Qasr Ibrahim

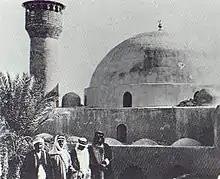
Old photograph of Ibrahim Palace

Qasr Ibrahim (Ibrahim Palace) is a historic fort in the north of Alqoat neighborhood, Hofuf, Al-Ahsa, Eastern Province, Saudi Arabia. It is also called the Dome Palace, AlQoat Palace or Ibrahim Castle and is the region's main architectural heritage site from the Ottoman period. It served as a Turkish military base. It was seized by King Abdul-Aziz Al Saud on April 13, 1913 (5th of First Jumada 1331 AH).